Finetooth shark

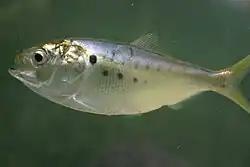
The Atlantic menhaden is the most important prey of finetooth sharks in the northwestern Atlantic.

Adult and juvenile finetooth sharks form large schools. This energetic, fast-moving predator feeds mainly on small bony fishes, often entering the surf zone during the day to hunt. The most important prey of this species in the northwestern Atlantic is the Atlantic menhaden ("Brevoortia tyrannus"), with sharks of all ages off northwestern Florida eat almost nothing else. The menhaden are swallowed whole after the head has been removed. Other known prey species include spot croaker ("Leiostomus xanthurus"), Spanish mackerel ("Scomberomorus maculatus"), mullet ("Mugil" spp.), shrimp, and in one case a juvenile Atlantic sharpnose shark ("Rhizoprionodon terraenovae"), which may have been scavenged from the bycatch discard of a shrimp trawler. The finetooth shark may be preyed upon by larger sharks. Parasites documented from this species include the tapeworm "Triloculatum geeceearelensis", and unidentified species in the genera "Anthobothrium", "Paraorygmatobothrium", and "Phoreiobothrium".